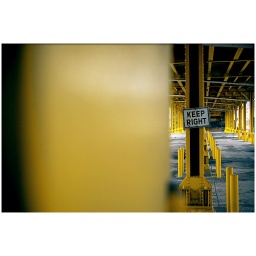
under the 16th street bridge